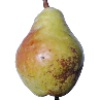
Label: Pear Williams 1